Ballyfermot College of Further Education

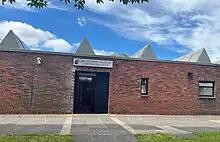
Ballyfermot College of Further Education - main building - general entrance

Ballyfermot College of Further Education (BCFE) is an educational institution in Ballyfermot, Dublin, Ireland, a college of further and higher education.